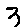
Label: 3